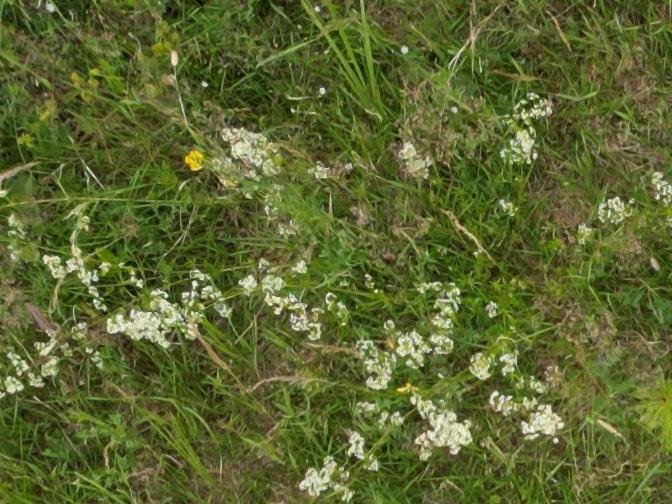
Flowers visible: yarrow flowers, yarrow flowers, yarrow flowers, yarrow flowers, yarrow flowers, yarrow flowers, yarrow flowers, yarrow flowers, yarrow flowers, yarrow flowers, yarrow flowers, yarrow flowers